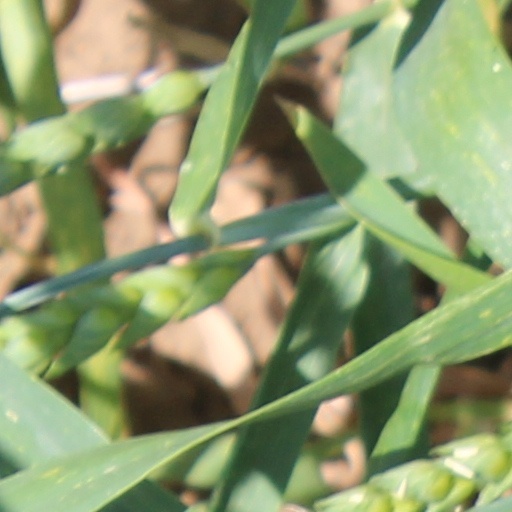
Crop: wheat